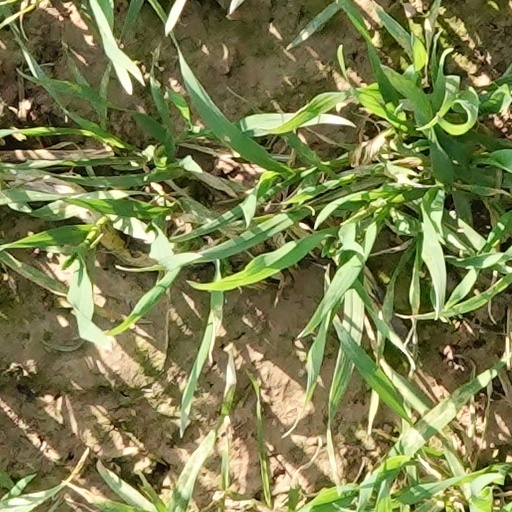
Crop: wheat